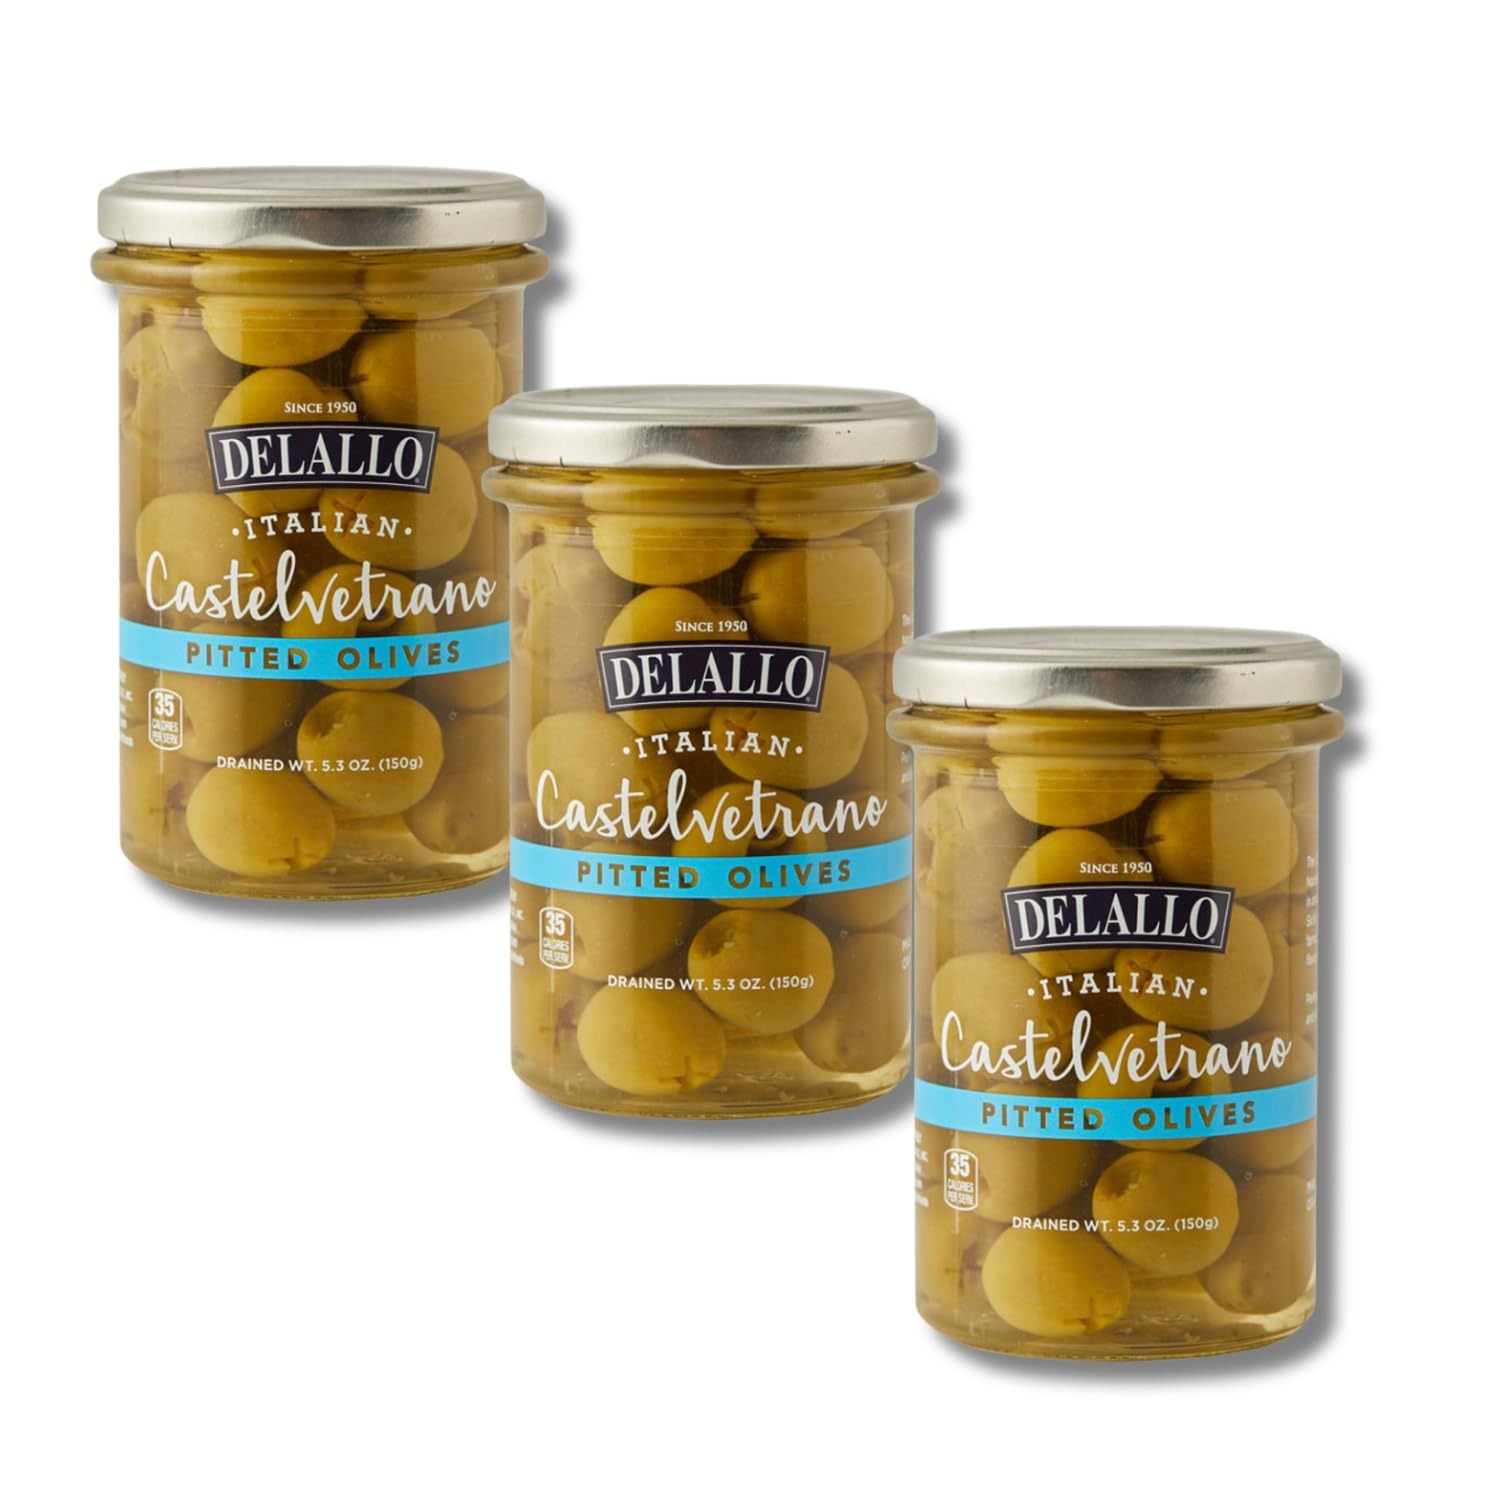
Item Name: DeLallo Italian Pitted Castelvetrano Olives, 5.3oz Jar, 3-Pack
Bullet Point 1: Sicilian green olives famous for their irresistible buttery-sweet flavor and crisp, meaty texture
Bullet Point 2: Pair perfectly with dry cured salumi and sharp Italian cheeses
Bullet Point 3: Pitted for snacking and kitchen convenience
Bullet Point 4: Also known as Nocellara del Belice
Bullet Point 5: Package contains three 5.3oz jars
Product Description: DeLallo began as an Italian market in the hardworking industrial town of Jeannette, PA, just outside of Pittsburgh. Founders George and Madeline DeLallo established their marketplace over 60 years ago. The DeLallo family is dedicated to sharing their passion for food with the community, believing each product should tell a story and deliver an authentic Italian experience. Along with living up to its name, origin and method of production, each product makes a promise to the consumer—one of quality and consistency. These principles are at the heart of our success as a trusted, nationally recognized Italian and Mediterranean foods brand. Sicilian green olives famous for their irresistible buttery-sweet flavor and crisp, meaty texture. Also known as Nocellara del Belice, Castelvetrano are perfectly paired with dry cured salumi and sharp Italian cheeses. Pitted for snacking and kitchen convenience.
Value: 15.9
Unit: Ounce

Price: 5.67